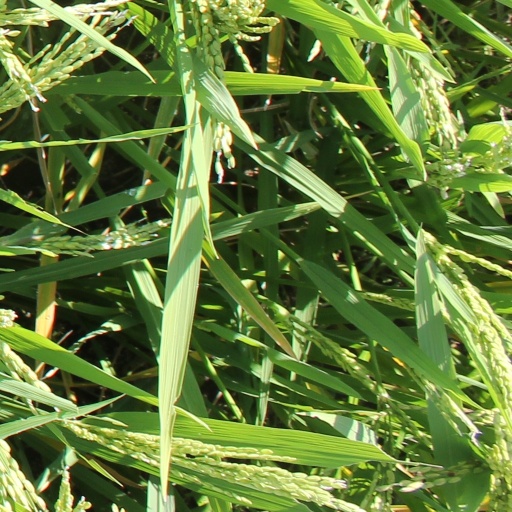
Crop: rice